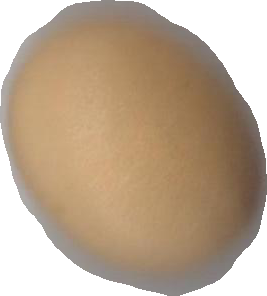
Variety: Grobogan